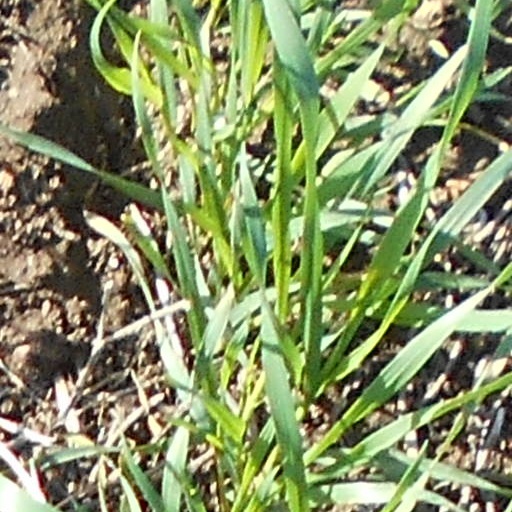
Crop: wheat